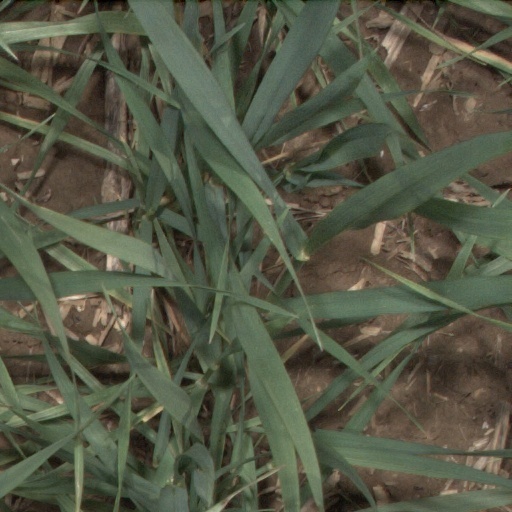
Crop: wheat